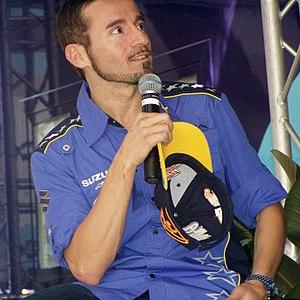
Massimiliano Biaggi, dit Max, né le 26 juin 1971 à Rome, est un pilote de vitesse moto italien.